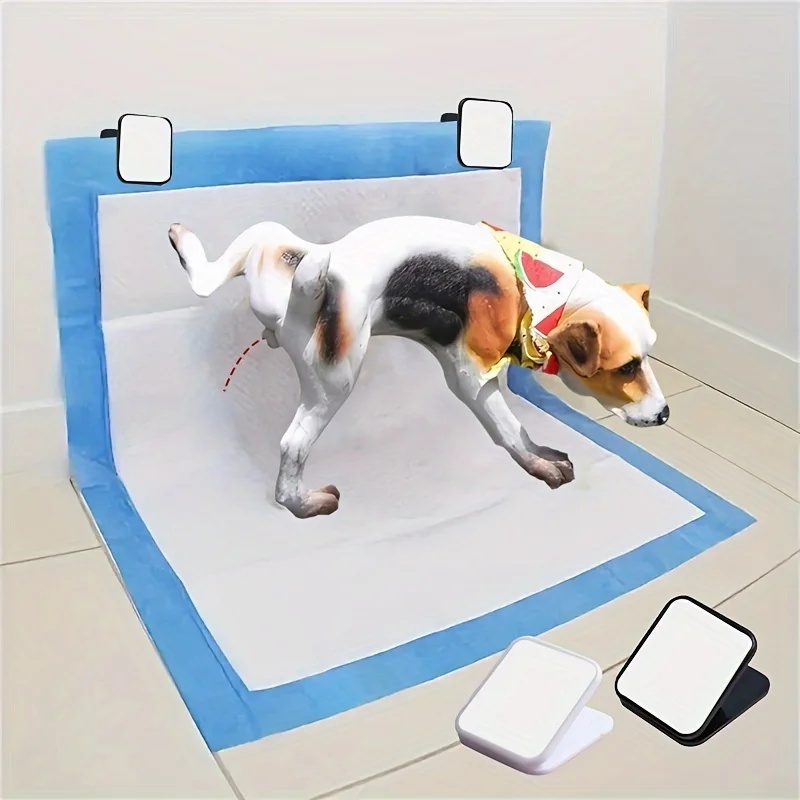
3pcs Wall-Mounted Dog Pee Pad Clip Holders, Stickable Pet Cleaning Accessory
Brand: FurAndFeathersPetSupply
ABOUT THIS PRODUCT: Set of 3 wall-mounted clip holders designed to securely hold dog pee pads in place Made from durable, lightweight plastic material for long-lasting use Stickable adhesive backing for easy, no-drill installation on smooth surfaces Keeps pee pads neatly secured against walls or corners to reduce mess Ideal for puppies, senior dogs, or indoor-trained pets Helps create a dedicated and tidy potty area in your home Uncharged, pet-safe design with simple clip functionality Reusable and easy to clean for daily pet care convenience Suitable for apartments, indoor pet zones, and training areas A smart solution for keeping floors clean and pee pads in place
Category: Animals & Pet Supplies > Pet Supplies > Pet Training Aids > Pet Training Pad Holders > Wall-Mounted Pad Holders